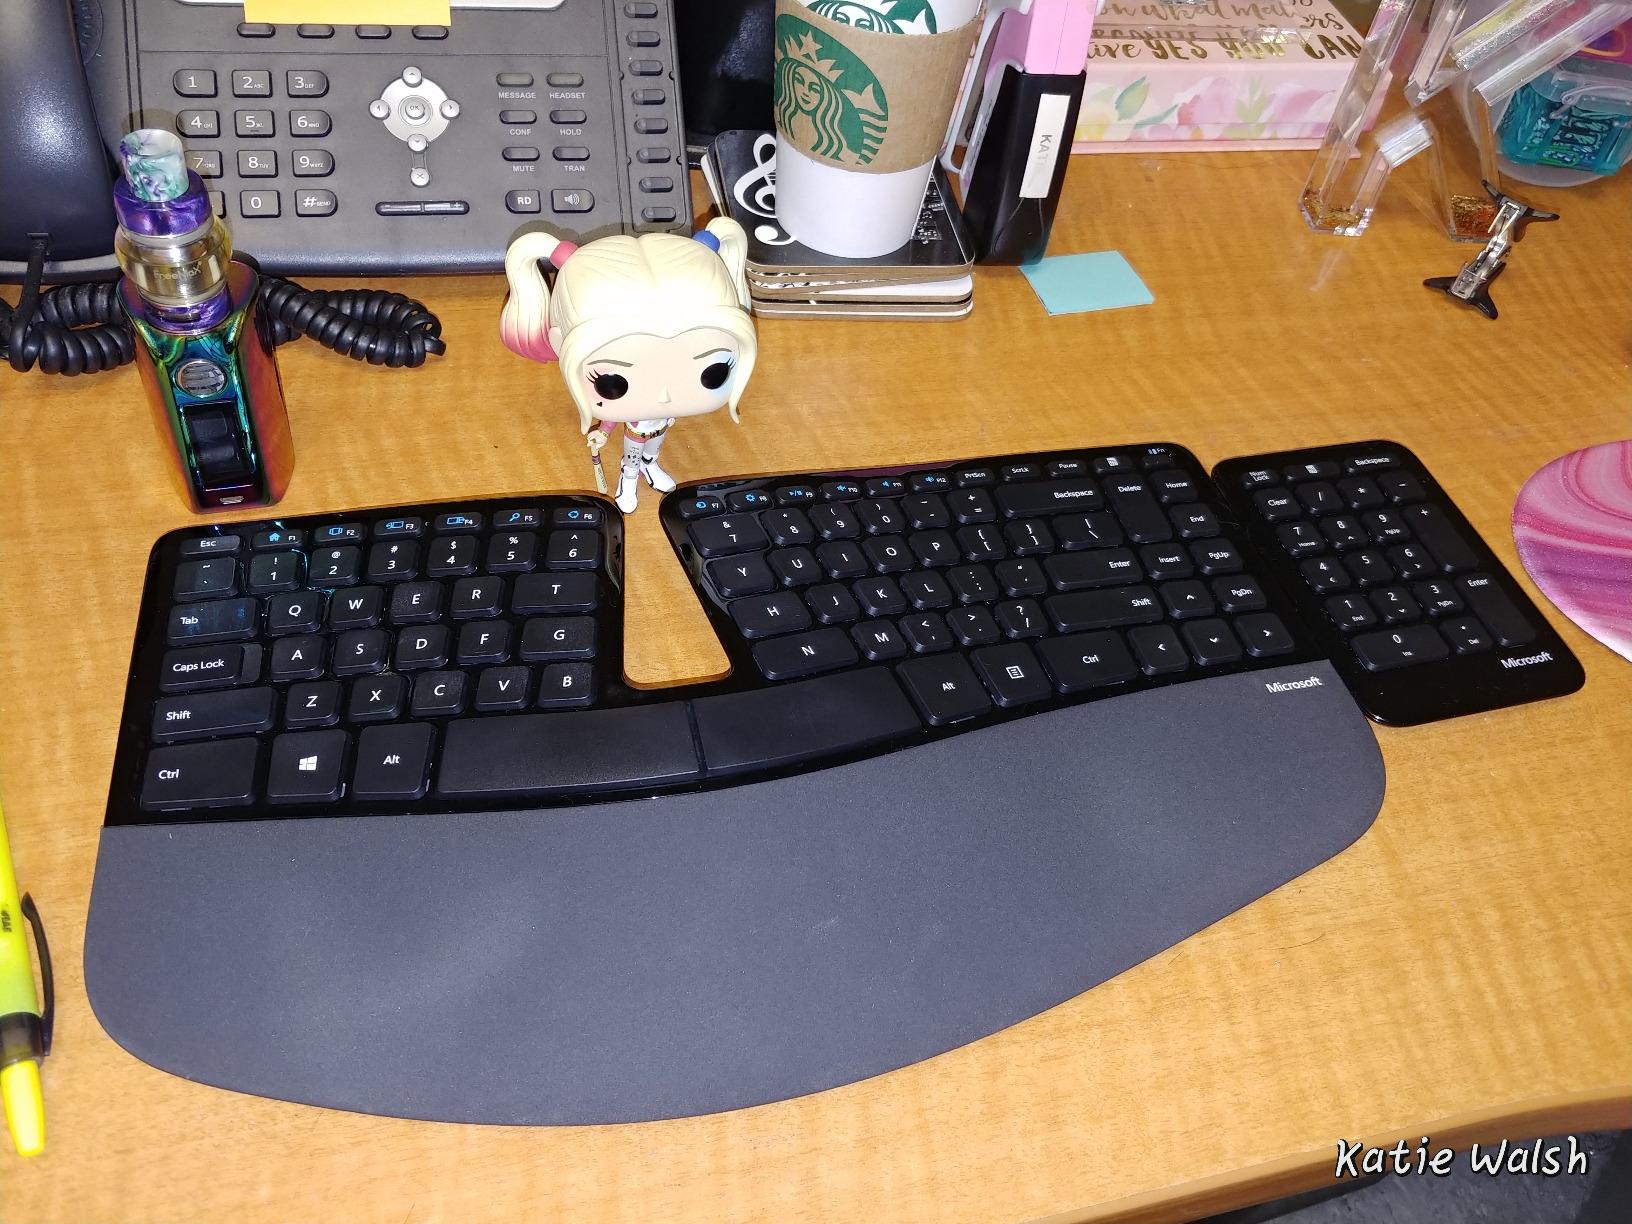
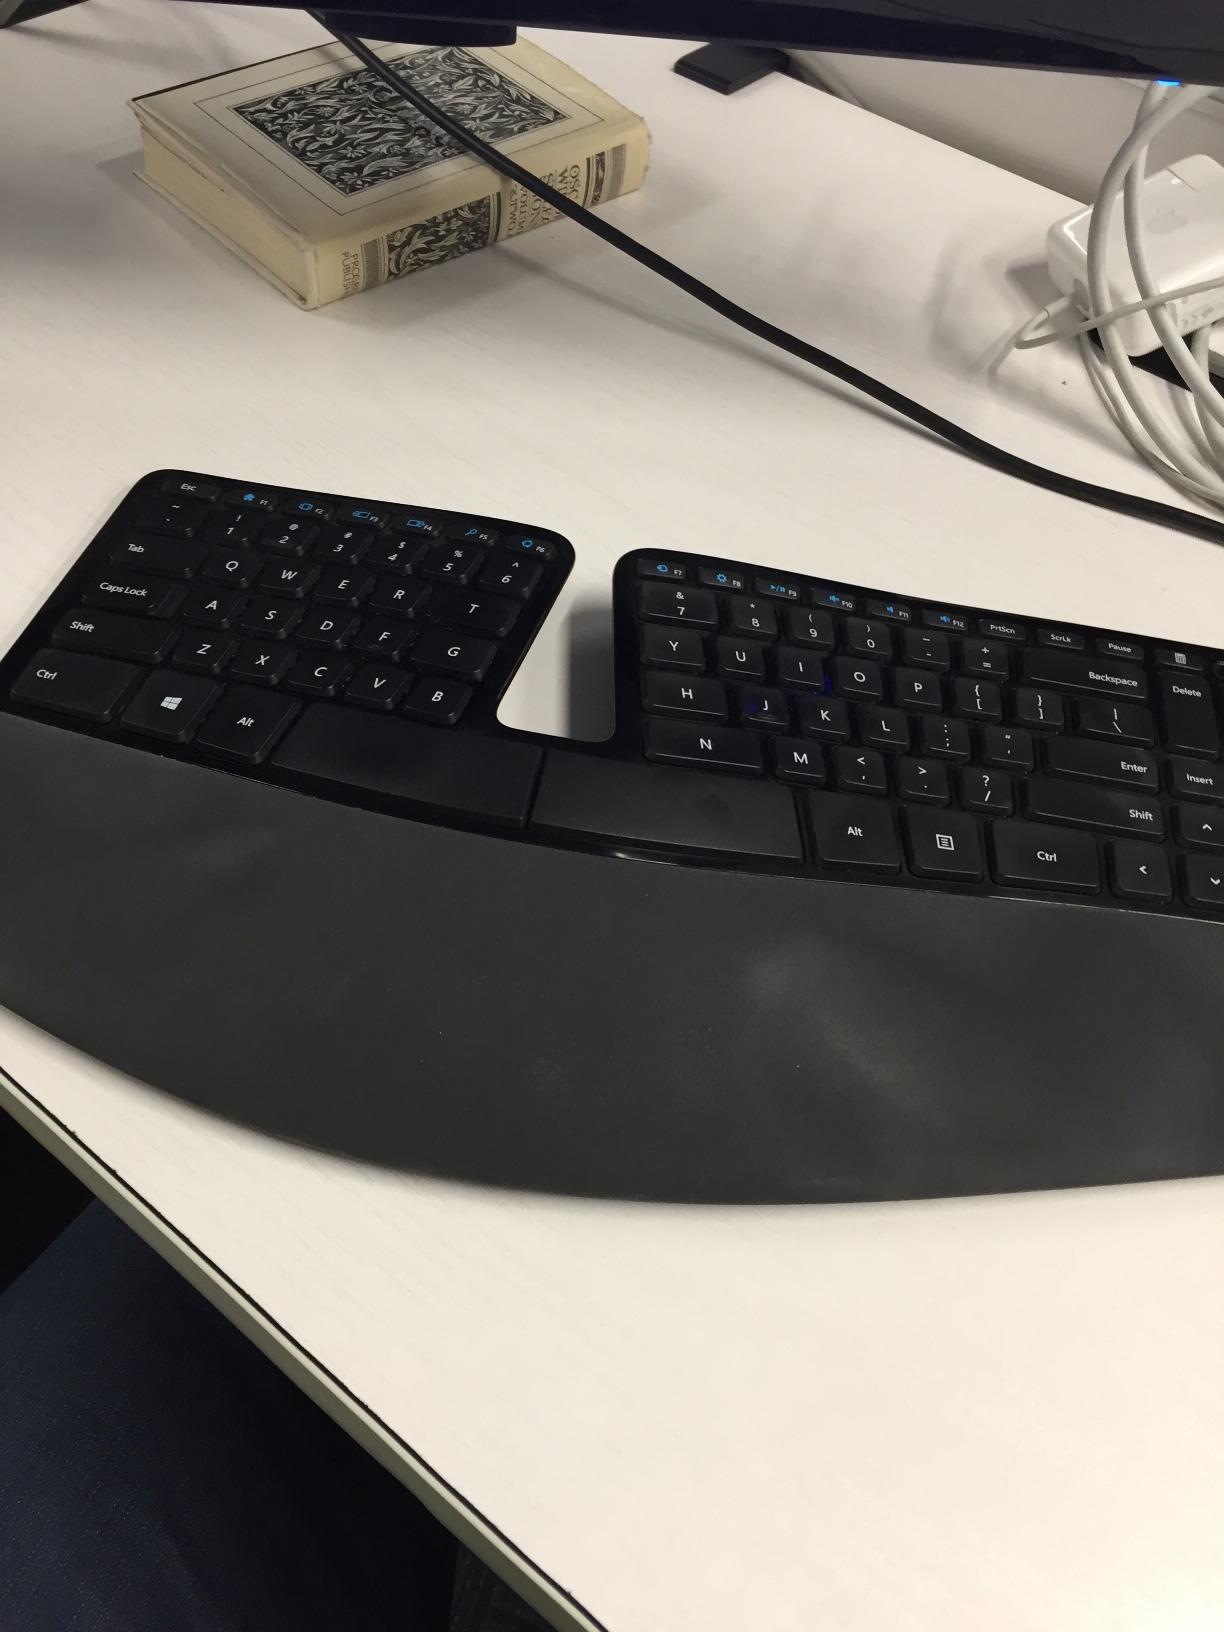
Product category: keyboard
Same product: yes